Shaka sign

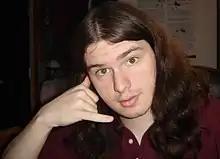

The sign has some similarities to the Chinese number gesture for "six".